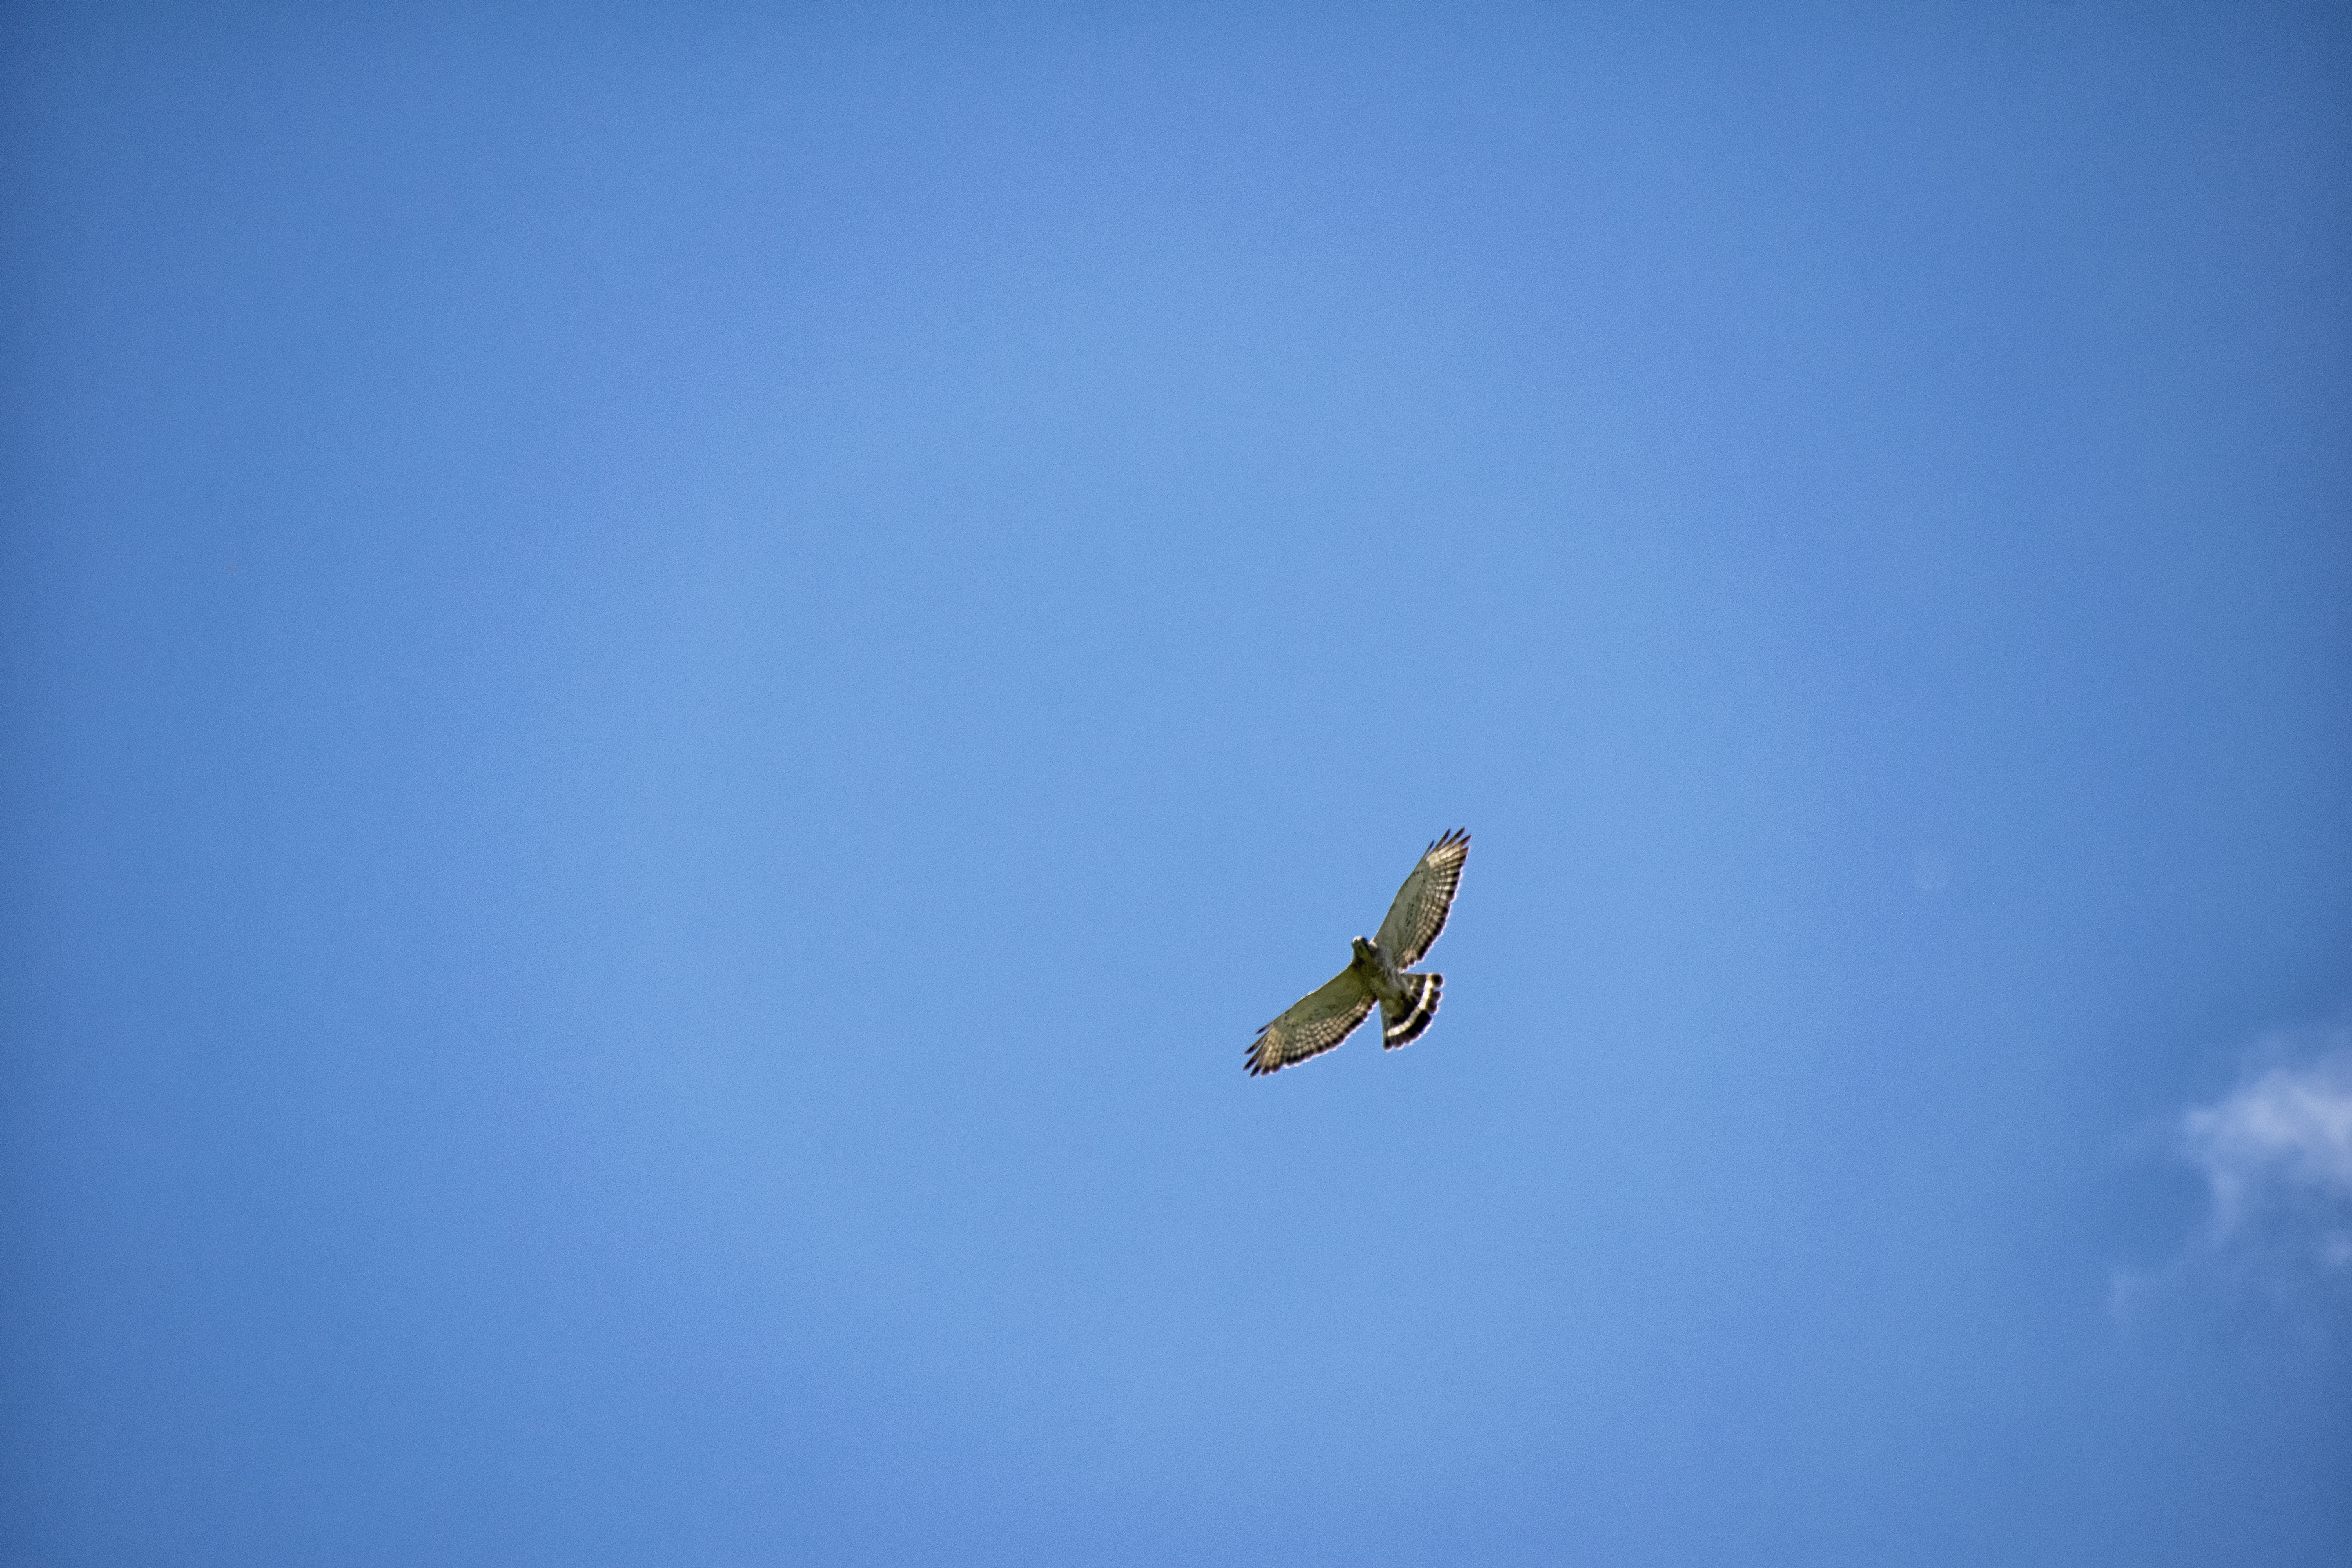
bird, wing, sky, flight, blue, winged, hawk, extreme sport, canada, quebec, sherbrooke, oiseau, petite, buse, broad, parachuting, atmosphere of earth, computer wallpaper